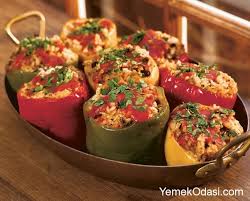
Yemek: biber_dolmasi